Christian L. Holm

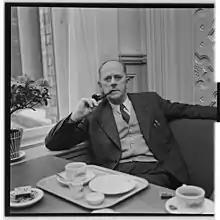
Christian L. Holm (1954)

Lorentz Christian Langberg Holm (6 May 1892 – 30 March 1981) was a Norwegian politician for the Conservative Party.